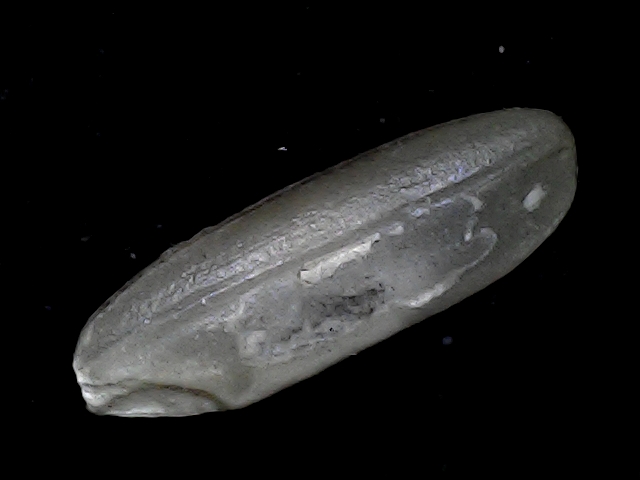
Rice variety: BD85